Morgen (film)

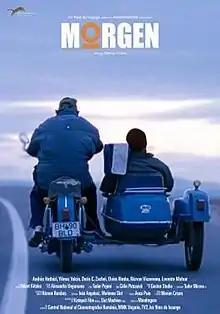
Official Movie Poster

Morgen is a 2010 Romanian drama film written and directed by Marian Crișan, "a low-key satire that takes a droll approach to the serious subject of illegal immigration".